Jablonec nad Nisou District

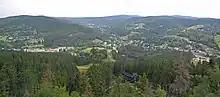
Josefův Důl and surrounding landscape

Jablonec nad Nisou District borders Poland in the northeast. The terrain is very rugged, mountainous in the north and hilly in the south. The territory extends into six geomorphological mesoregions: Jizera Mountains (north and centre), Giant Mountains (east), Giant Mountains Foothills (southeast), Zittau Basin (west), Ještěd–Kozákov Ridge (a strip in the south) and Jičín Uplands (south). The highest point of the district is the mountain Luboch in Harrachov with an elevation of . The lowest point is the river bed of the Jizera in Malá Skála at .